Passyunk Township, Pennsylvania

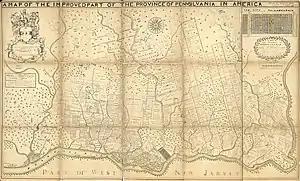
Thomas Holme's 1687 survey map of Philadelphia

This township ceased to exist when it was incorporated into the City of Philadelphia, following the passage of the Act of Consolidation, 1854.